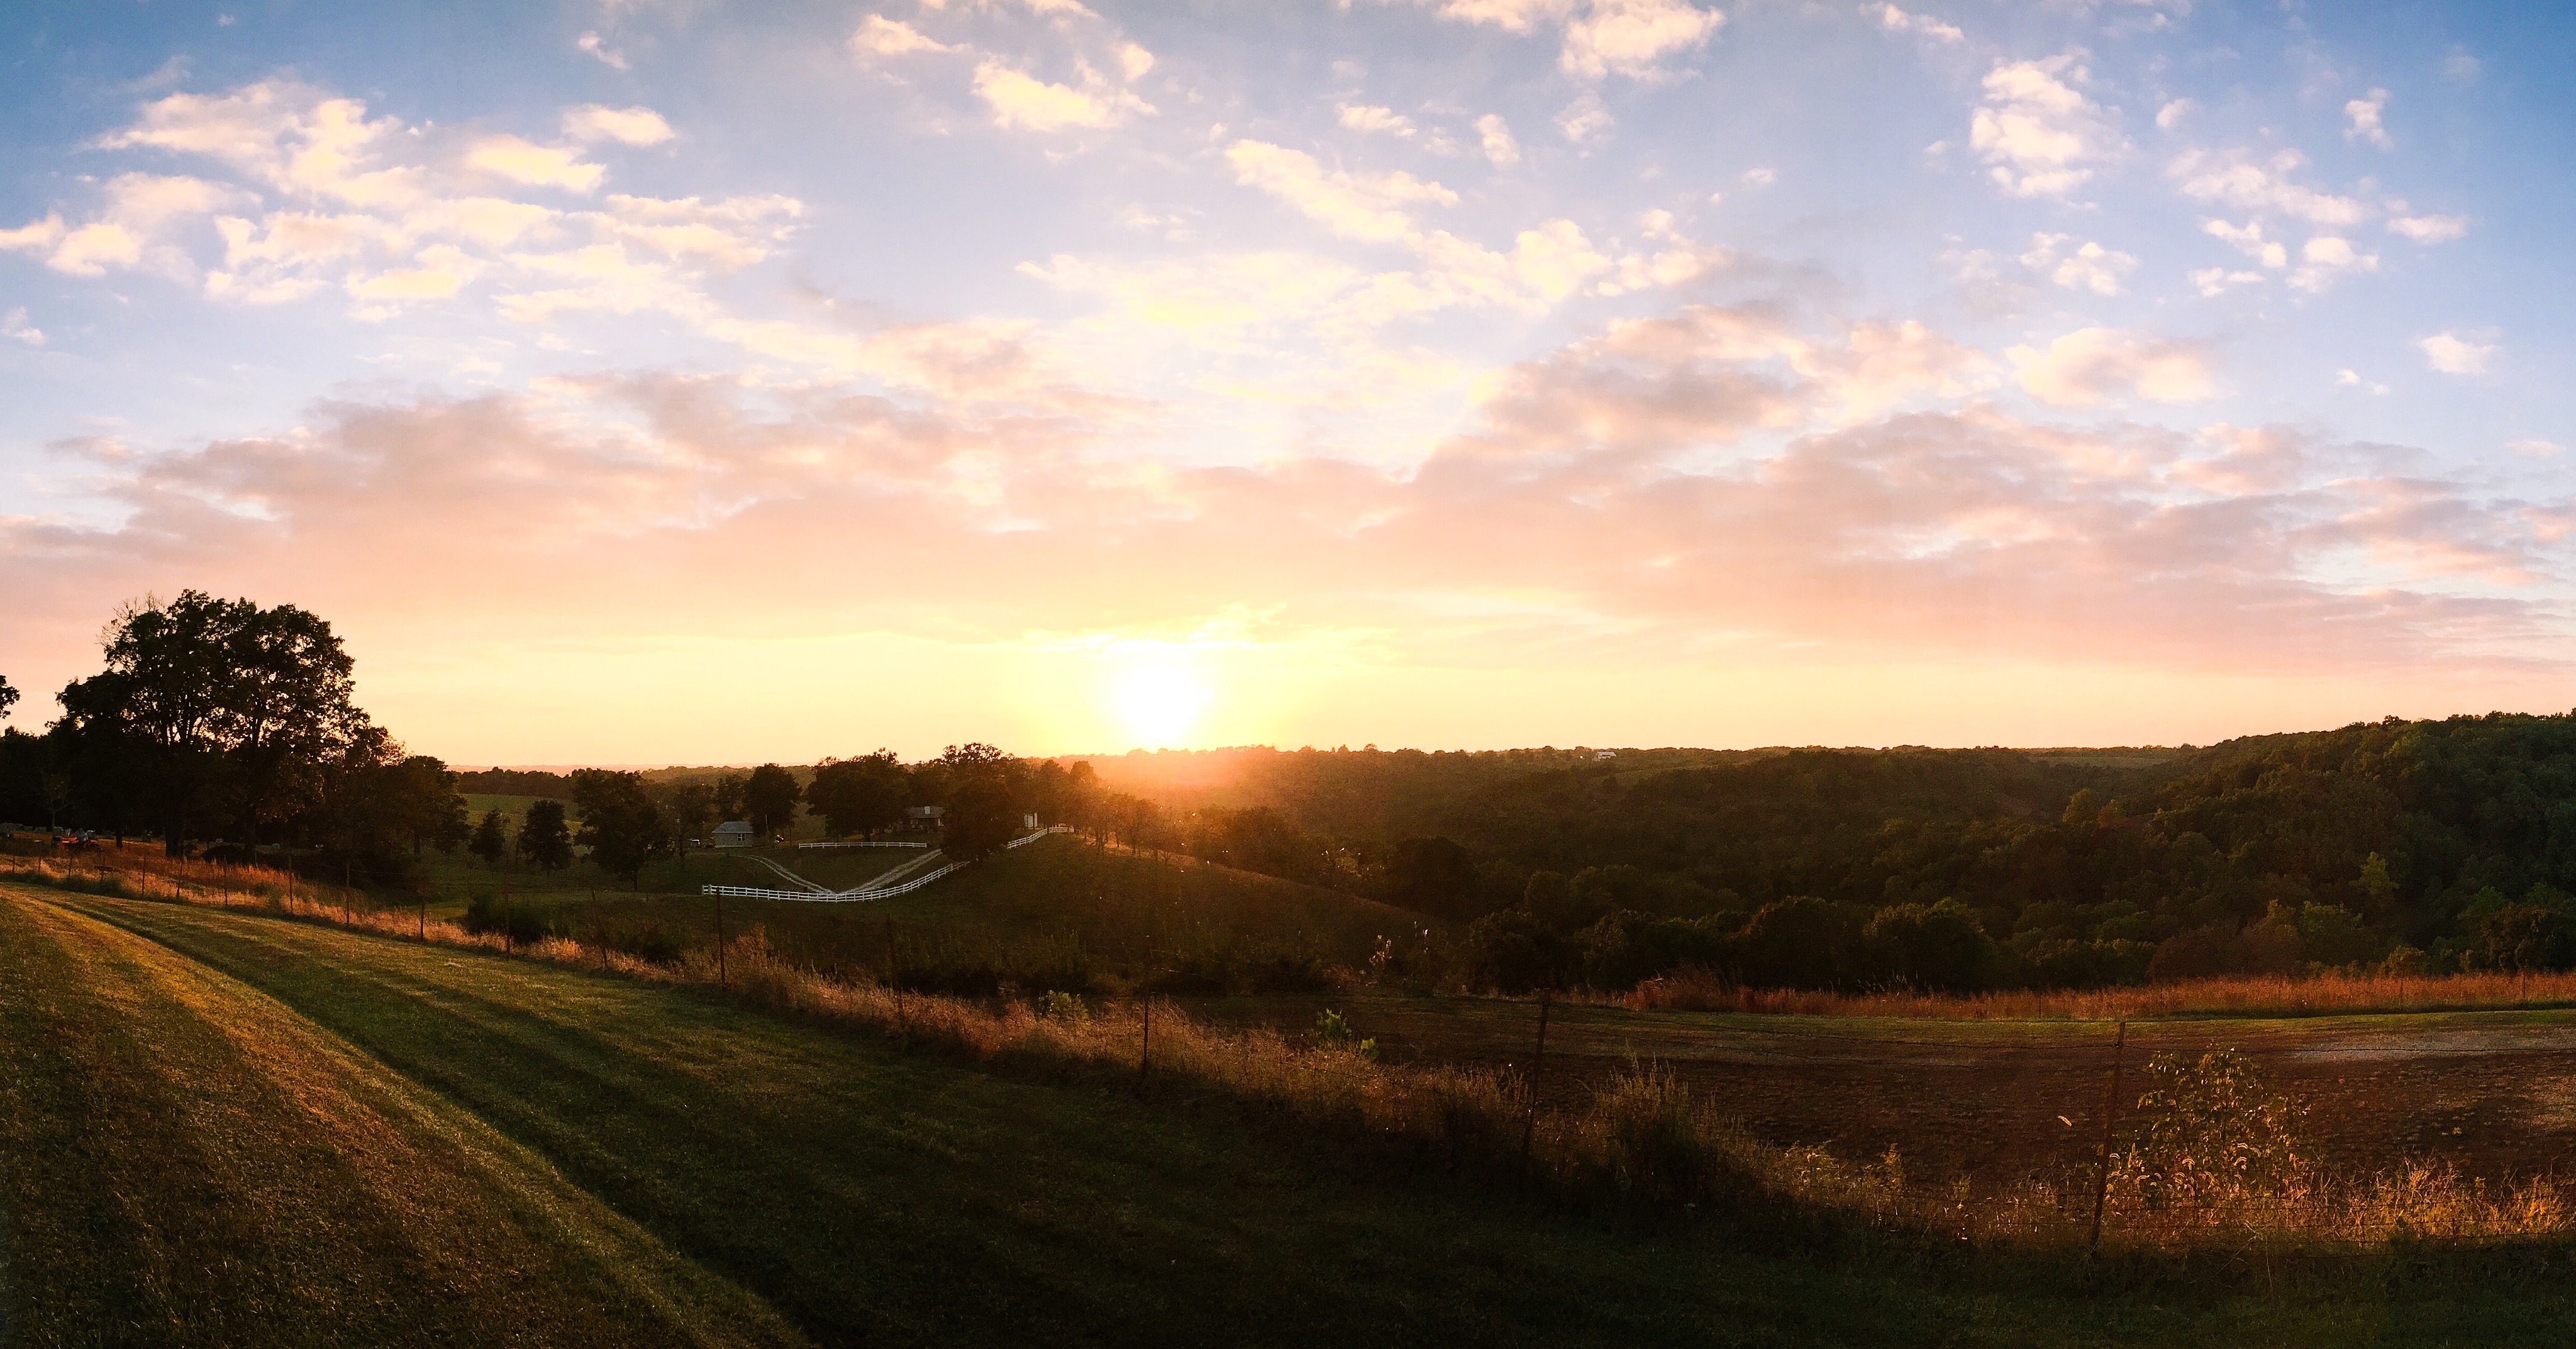
landscape, tree, nature, horizon, cloud, sky, sun, sunrise, sunset, field, farm, meadow, countryside, sunlight, morning, hill, dawn, dusk, evening, rural, reflection, autumn, outdoors, fields, rural area, atmospheric phenomenon